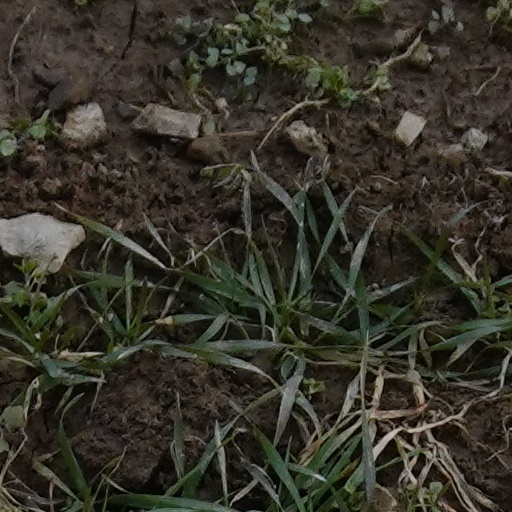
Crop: wheat